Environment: real
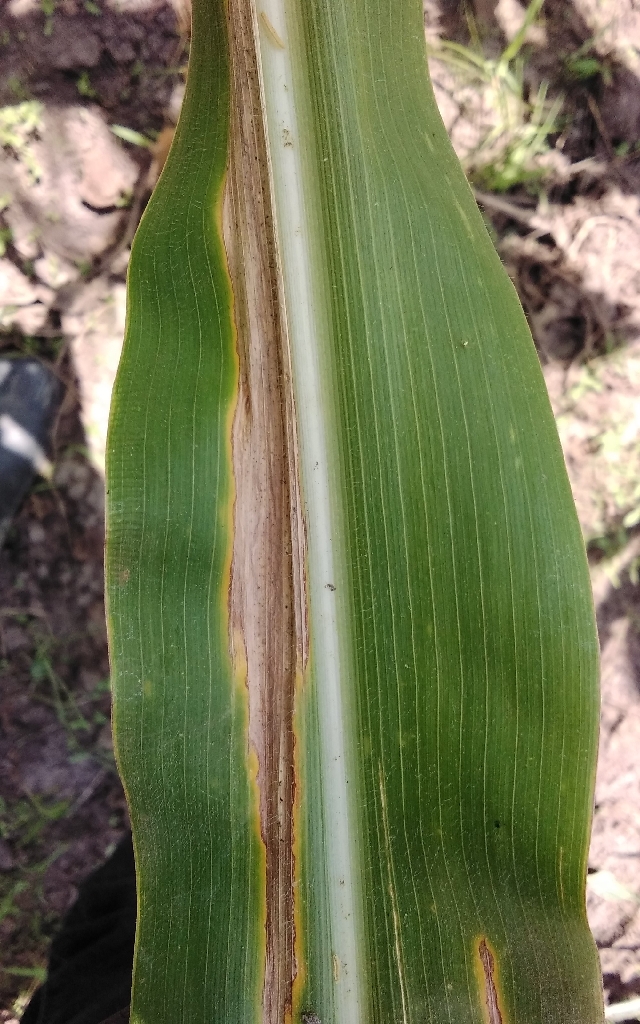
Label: northern_corn_leaf_blight